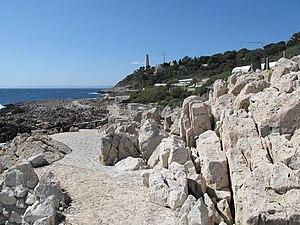
Le phare du Cap-Ferrat depuis le coté est
Le cap Ferrat est une presqu’île située sur la Côte d’Azur, dans le département des Alpes-Maritimes. Il sépare Beaulieu-sur-Mer de Villefranche-sur-Mer. La ville de Saint-Jean-Cap-Ferrat se développe sur sa côte est. La Rade de Villefranche le borde sur sa côte ouest.
La route du bord de mer est une route touristique de la Côte d'Azur qui longe la mer Méditerranée, depuis Le Trayas à l'est de Saint-Raphaël jusqu'à Menton et la frontière italienne, sur une longueur d'une centaine de kilomètres, en passant par les communes de Saint-Raphaël, Théoule-sur-Mer, Mandelieu-la-Napoule, La Bocca, Cannes, Vallauris, Antibes, Villeneuve-Loubet, Cagnes-sur-Mer, Saint-Laurent-du-Var, Nice, Villefranche-sur-Mer, Beaulieu-sur-Mer, Eze, Saint-Jean-Cap-Ferrat, Cap-d'Ail, la Principauté de Monaco, Roquebrune-Cap-Martin et Menton. Elle est une partie de l'ancienne route nationale 98 devenue route départementale 6098 dans les Alpes-Maritimes ou route métropolitaine 6098 dans la Métropole Nice Côte d'Azur.